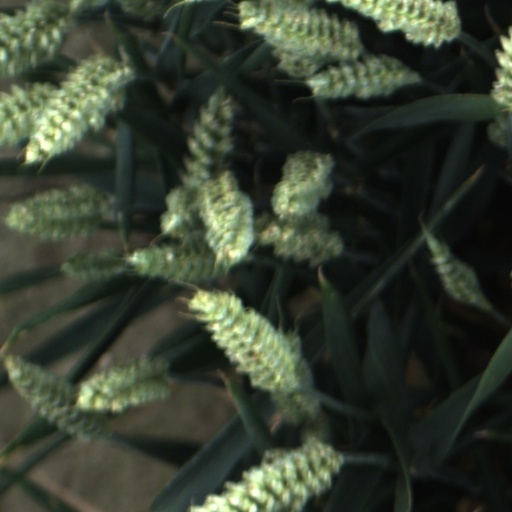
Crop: wheat